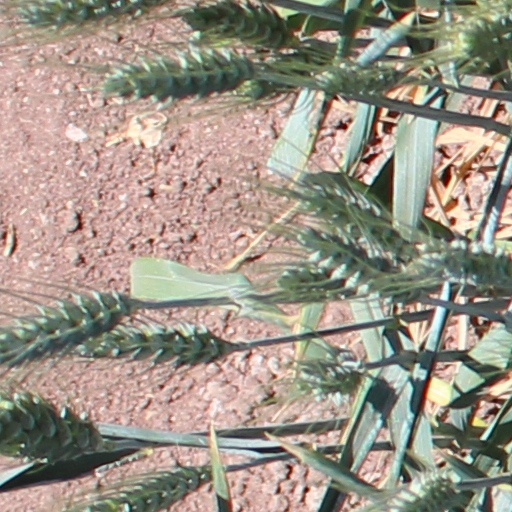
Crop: wheat